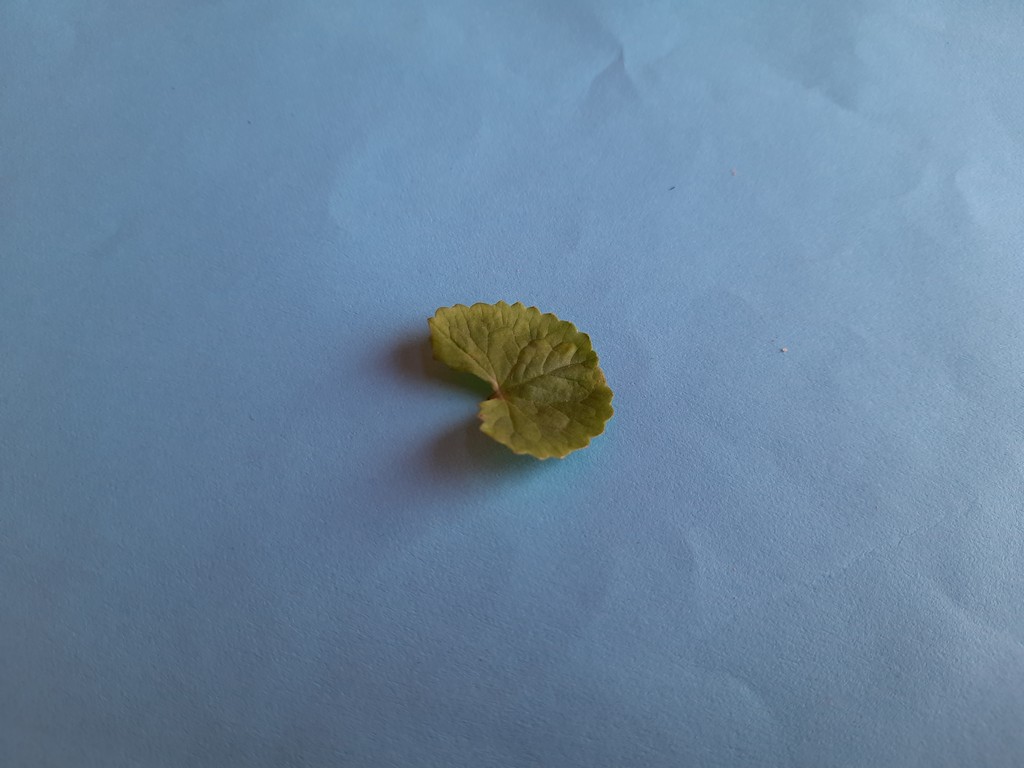
Label: Healthy